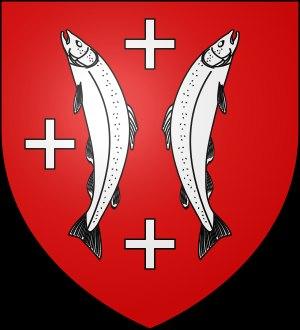
L'histoire du massif des Vosges est européenne tant par sa situation géographique aux confins de plusieurs royaumes et duchés que par les dynasties qui s'y sont implantées de manière plus ou moins durable. Avant le rattachement à la France de l'Alsace à partir de 1648, de la Franche-Comté en 1678, puis de la Lorraine en 1766, le massif vosgien a connu deux périodes où il était situé dans une seule et même entité politique ou administrative : l'empire romain et la Lotharingie. En conséquence, son histoire est marquée par l'éclatement territorial ou Kleinstaaterei caractéristique du Saint-Empire romain germanique dans lequel la montagne vosgienne sur son versant occidental aura vécu presque jusqu'à sa fin officiel en 1806, soit 40 ans seulement après le rattachement du duché lorrain au royaume de France.